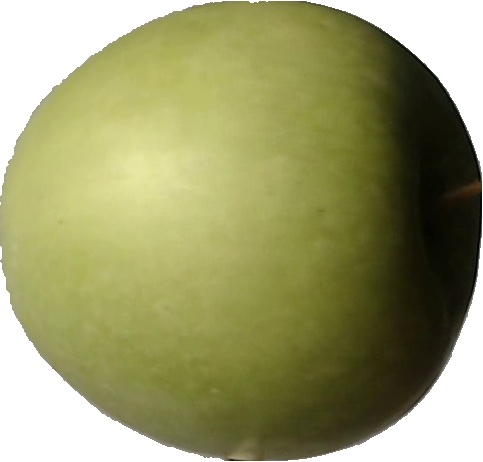
Label: apple_granny_smith_1